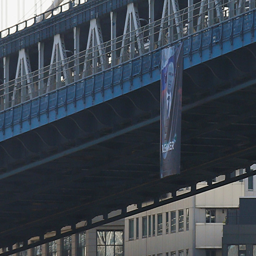
a banner with an image of politician hangs